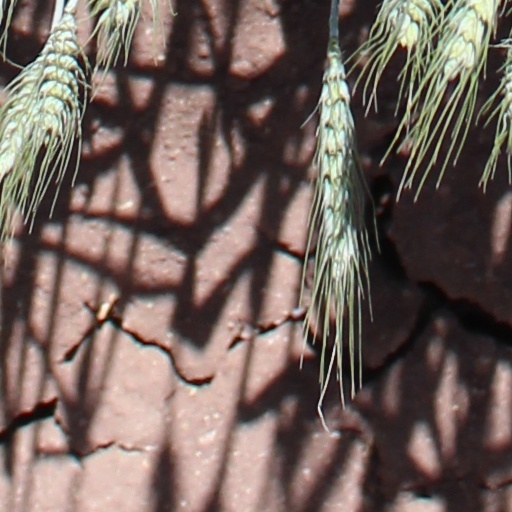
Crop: wheat